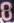
Number: 8